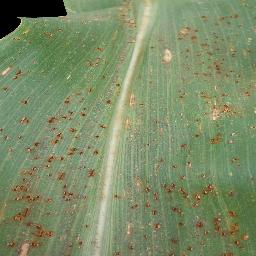
Label: Corn_(Maize)___Common_Rust